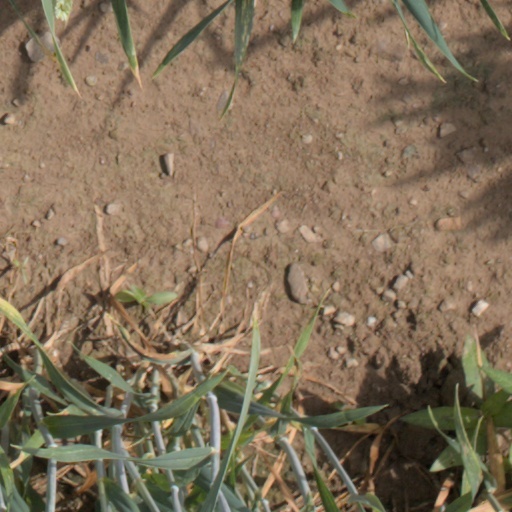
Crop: wheat